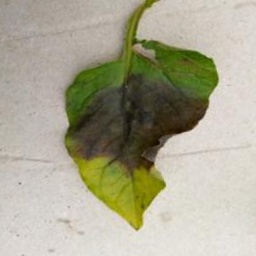
Etiqueta: Late Blight